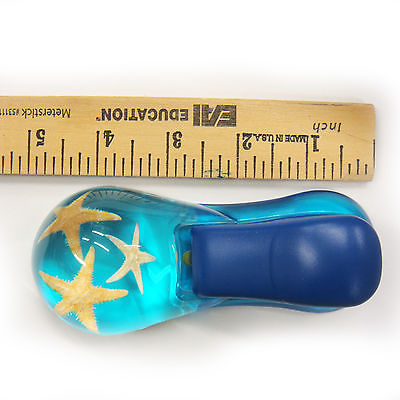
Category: stapler